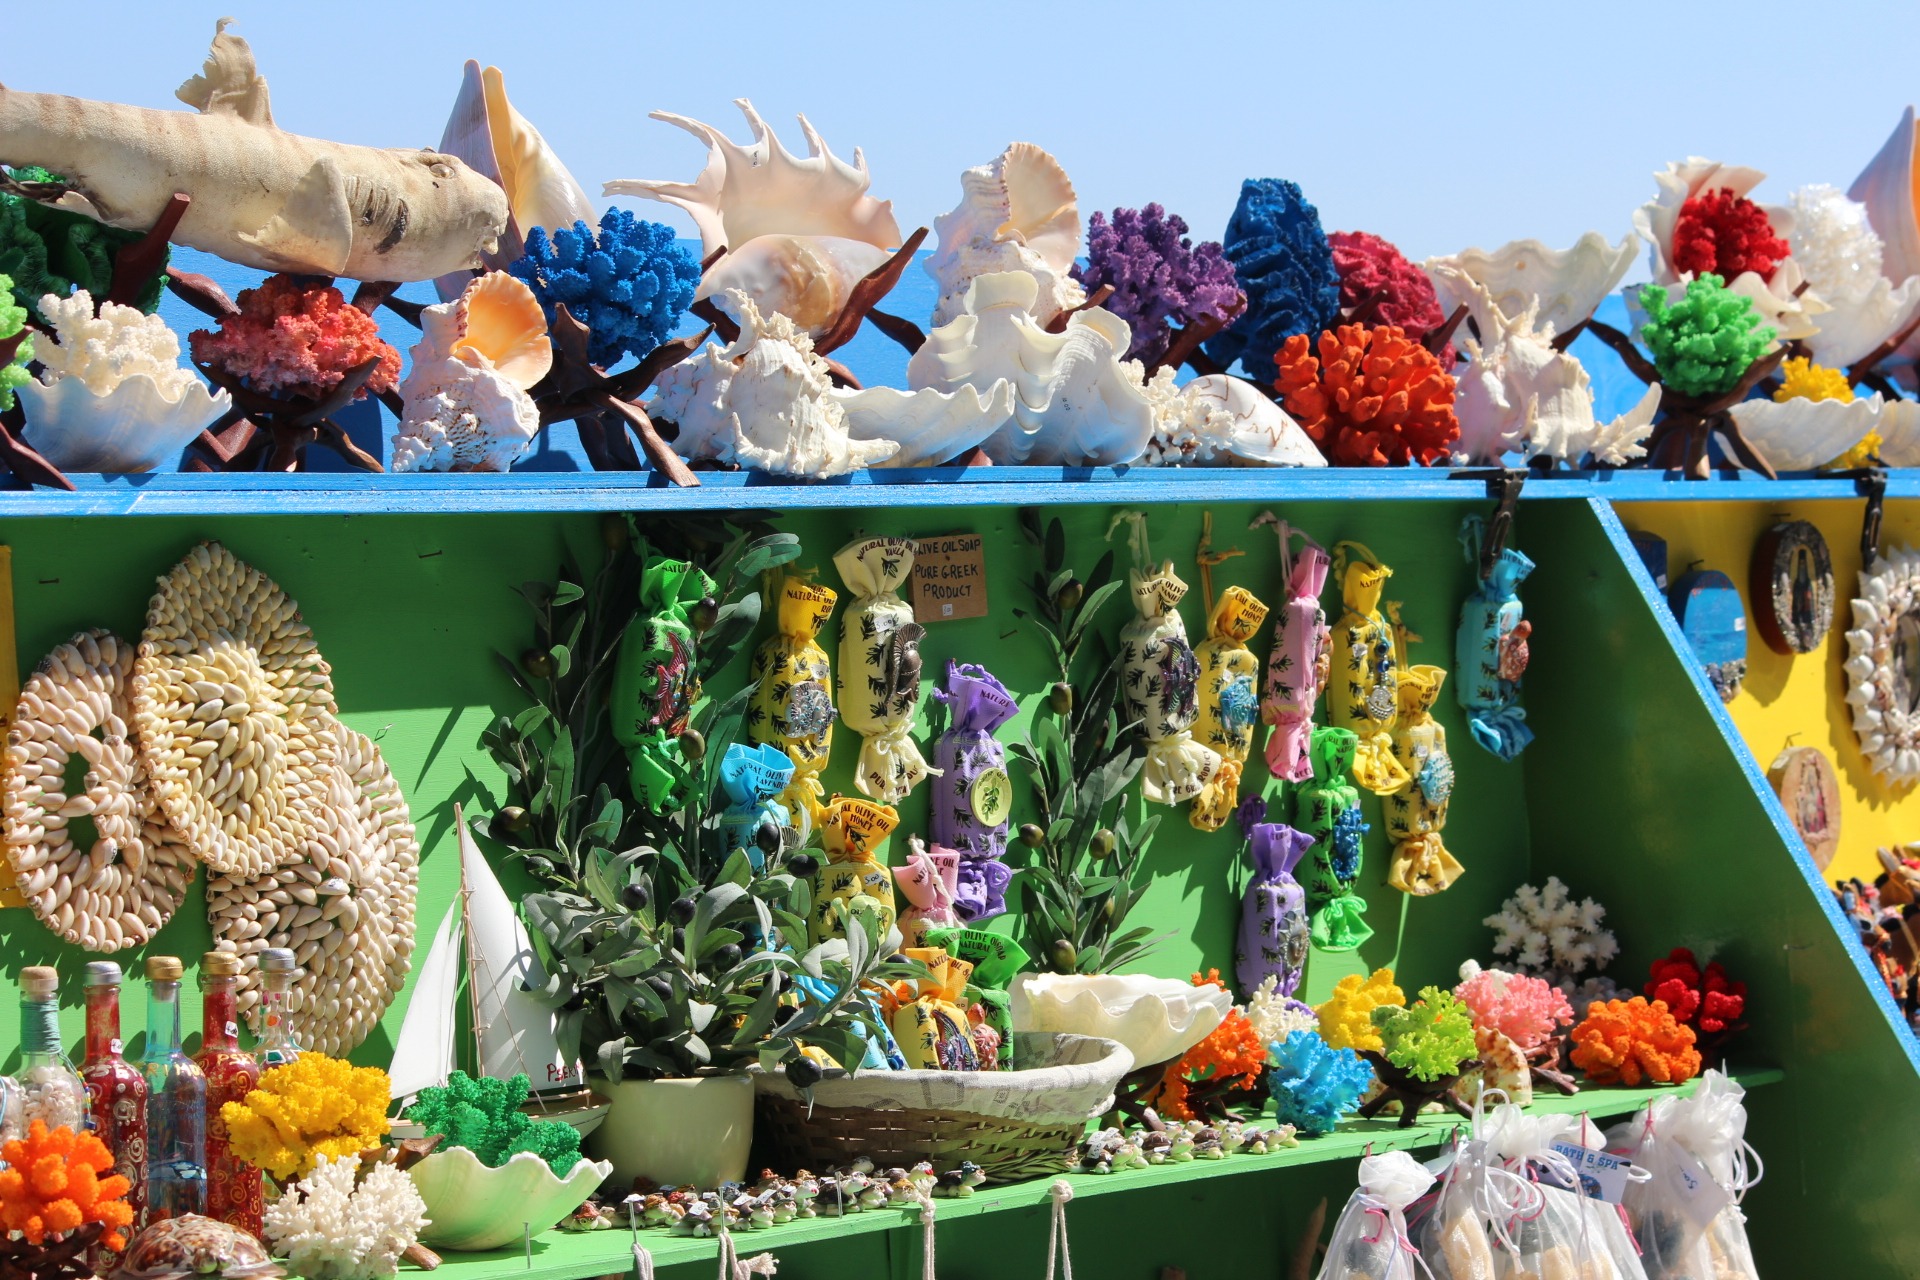
flower, food, greek, public space, festival, souvenirs, fair, floristry, mediterranean sea